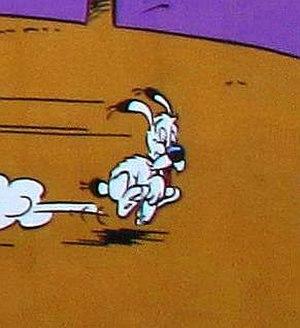
Le chien Idéfix, détail d'une peinture murale des personnages de la BD Astérix, de Goscinny et Uderzo. Lieu
Idéfix est un chien de fiction de la bande dessinée Astérix de René Goscinny et Albert Uderzo. Il s'agit de l'animal de compagnie d'Obélix.
Cette liste de chiens de fiction rassemble une liste de personnages canins présents dans les œuvres de fiction.